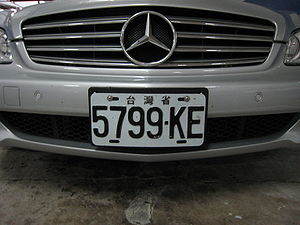
Taiwan (provins) / Historie
Indtil 1. januar 2007 havde alle køretøjer registreret i Taiwanprovinsen et mærke "Taiwan Province" (台灣省) på deres nummerplader.
Taiwan er en af to provinser i Republikken Kina. Provinsen dækker ca. 73% af Republikken Kinas areal og ca. 40 % af Taiwans befolkningstal.